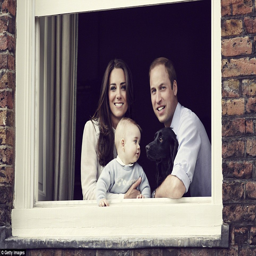
popular : was a gift from doting grandfather